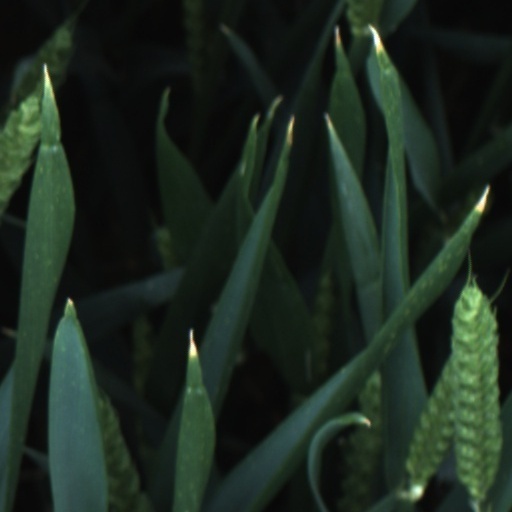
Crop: wheat